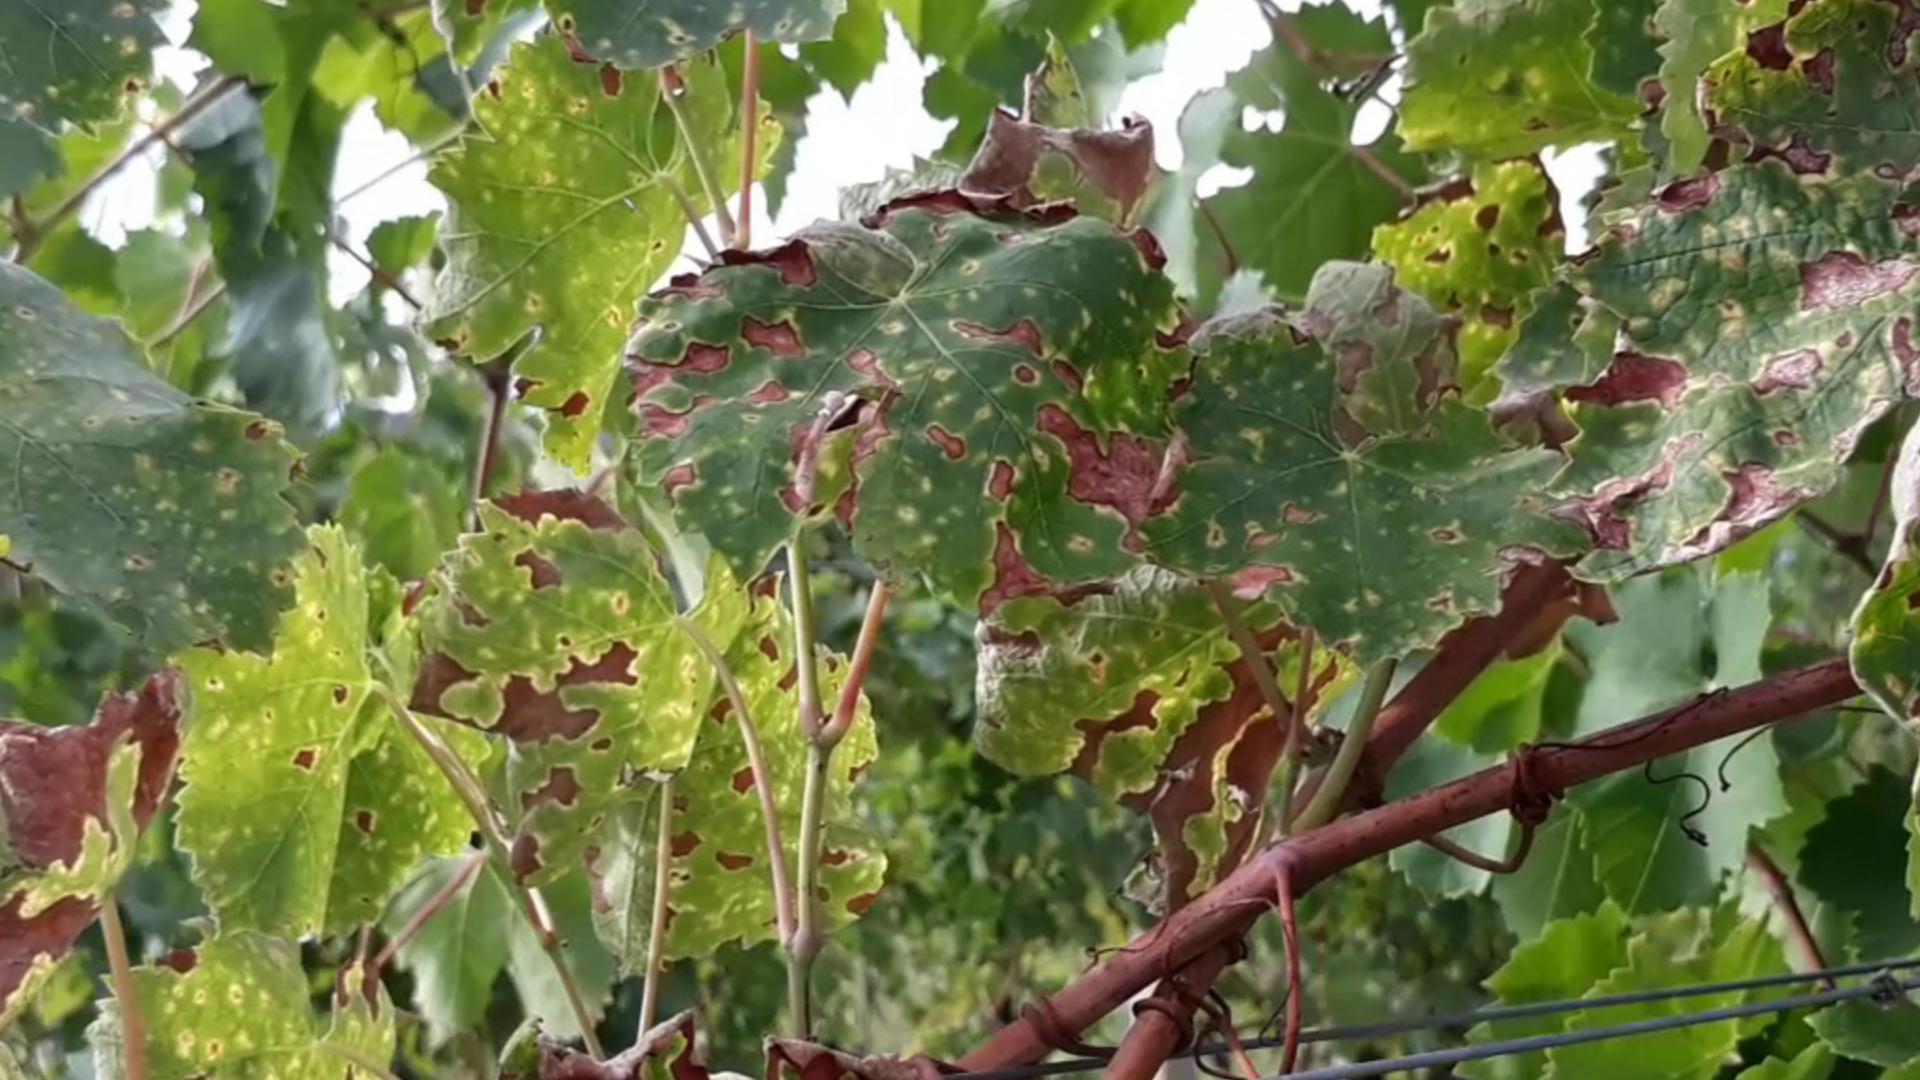
Label: esca